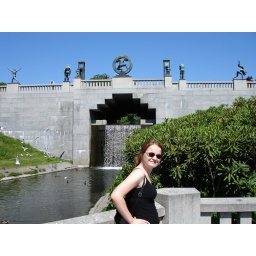
Kristi at the base of the bridge in the Vigelund park.